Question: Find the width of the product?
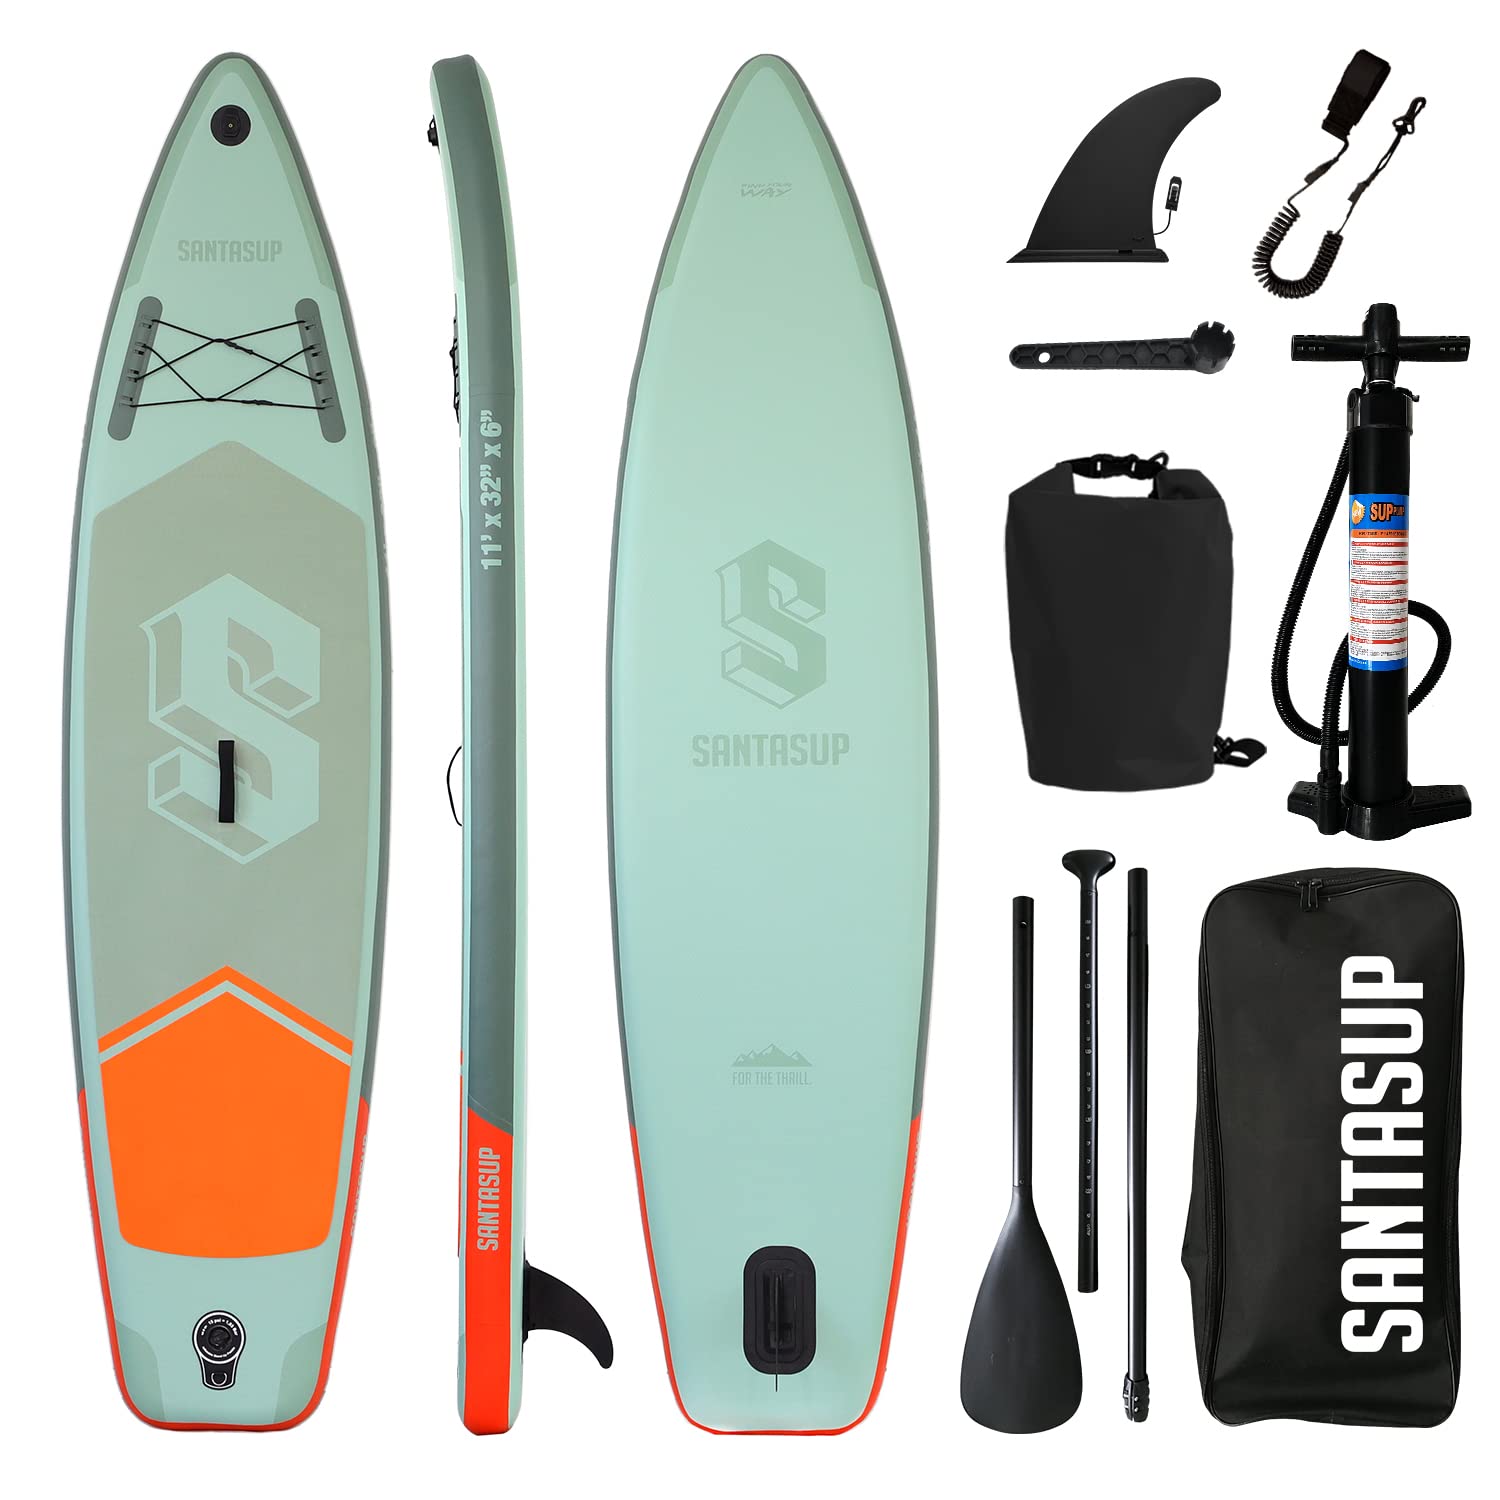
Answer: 32.0 inch